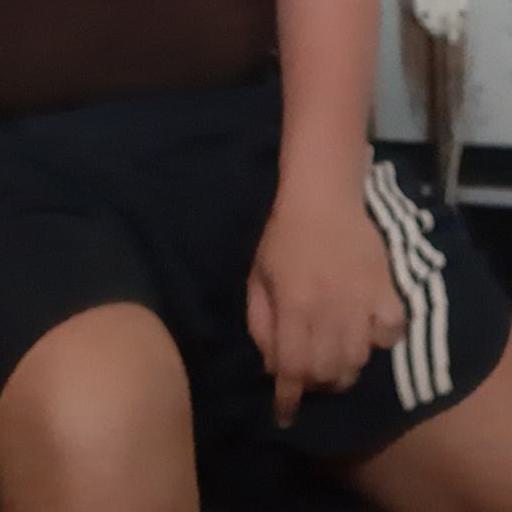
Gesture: no_gesture